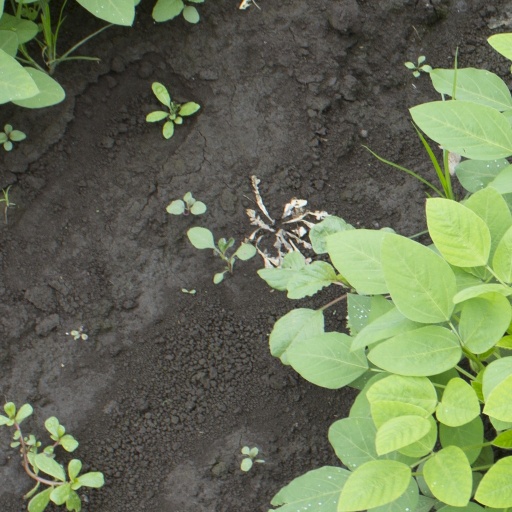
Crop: soybean